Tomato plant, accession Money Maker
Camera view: horizontal (90 deg, fisheye); turntable rotation: 270 degrees
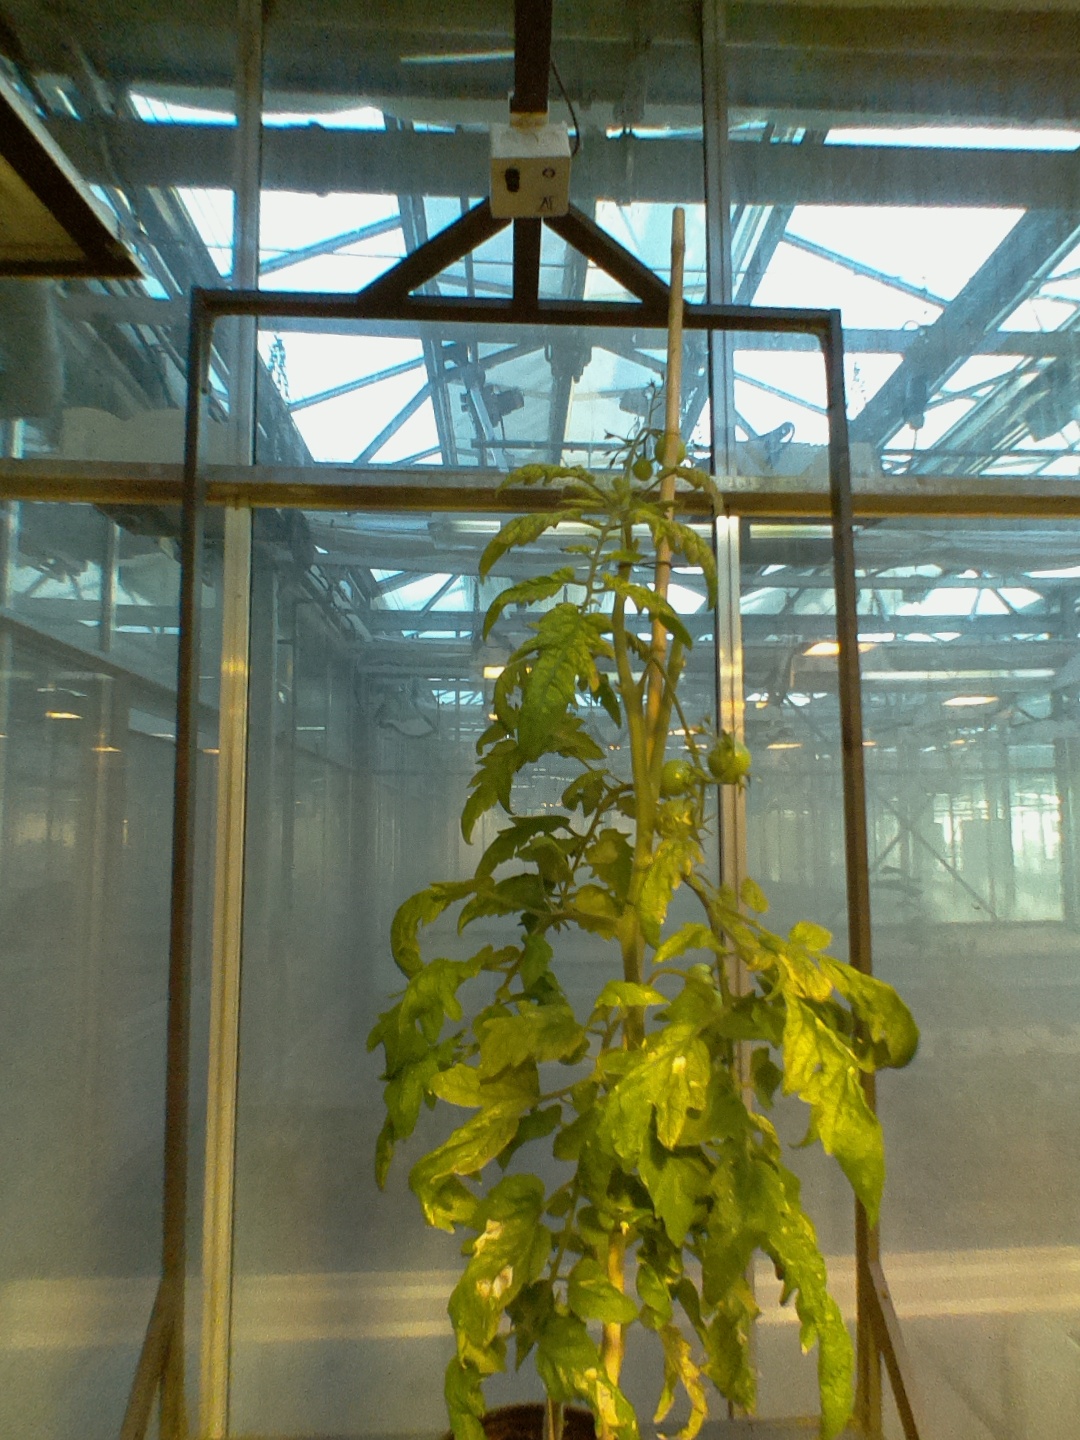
BBCH growth stage 79: 90% -100% of final fruit size